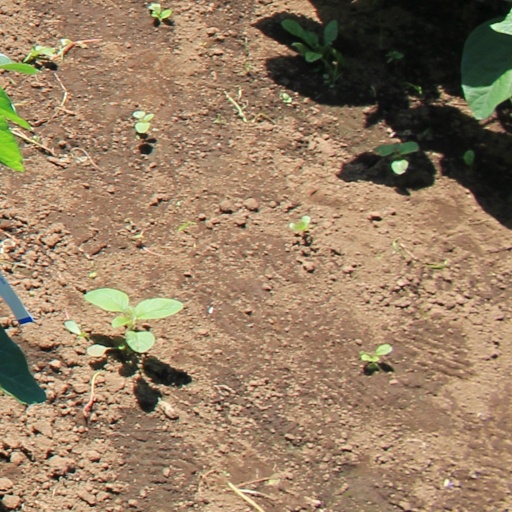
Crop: soybean